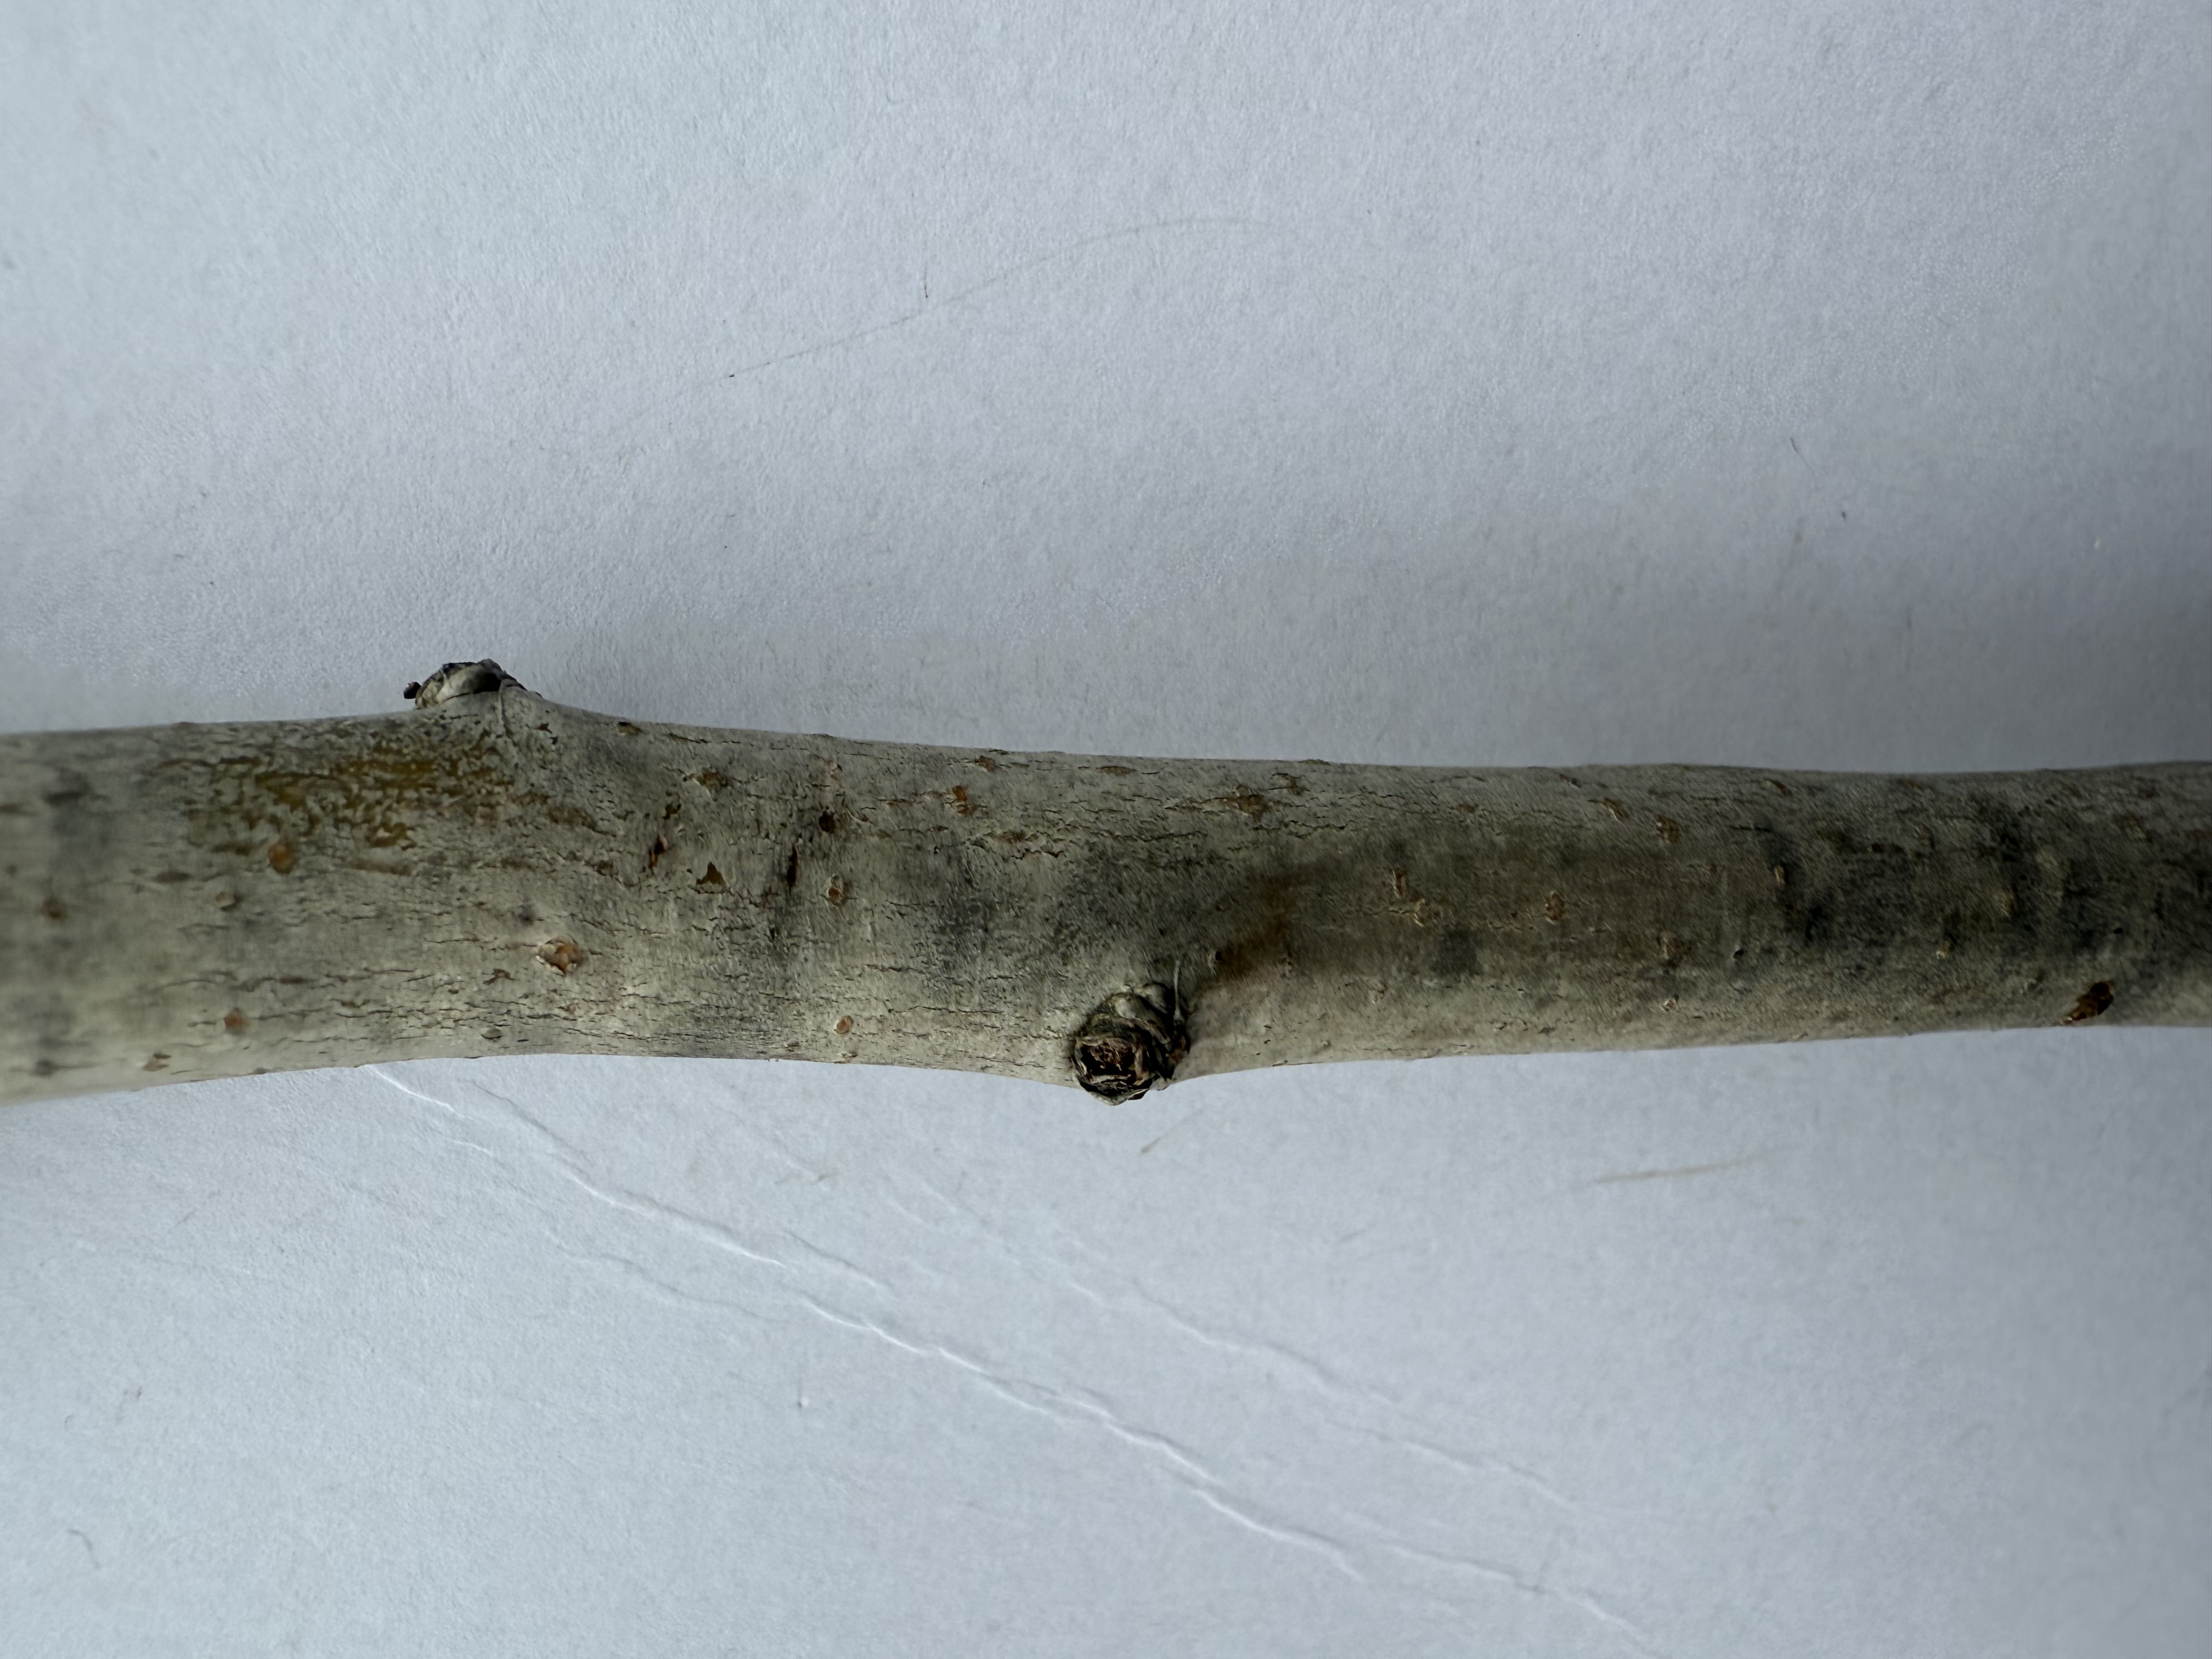
Variety: Deveci Pear